Blue Line (SacRT)

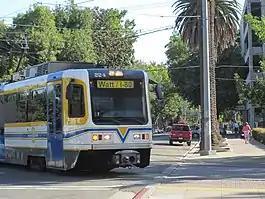

The Blue Line is a light rail line in the Sacramento Regional Transit District (SacRT) system. It runs primarily north–south in Sacramento between and Cosumnes River College. Along the route, the Blue Line serves North Highlands, North Sacramento, Downtown and South Sacramento. Portions of the Blue Line run along the original initial alignment between Watt/I-80 and stations.